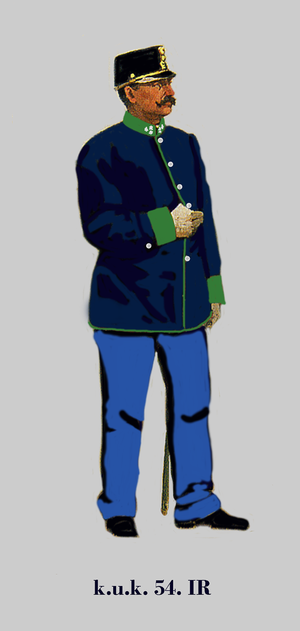
Capitaine d'infanterie Autriche-Hongroise (k.u.k.). 54e régiment d'infanterie allemande en uniforme de la service petit 1914 Egalisierung: apfelgrün - Knöpfe: silber Unit identification color: applegreen - buttons: silver Coleur d'identification du régiment: vert pommme - boutons: d'argent